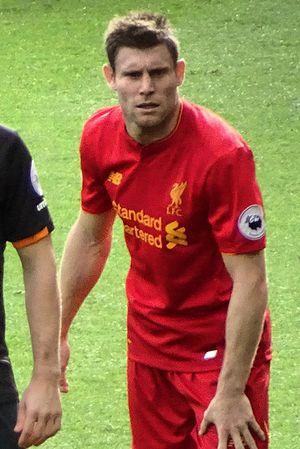
James Philip Milner, né le 4 janvier 1986 à Leeds en Angleterre, est un footballeur international anglais qui évolue au poste de milieu de terrain ou de latéral gauche évoluant au Liverpool FC en Premier League.